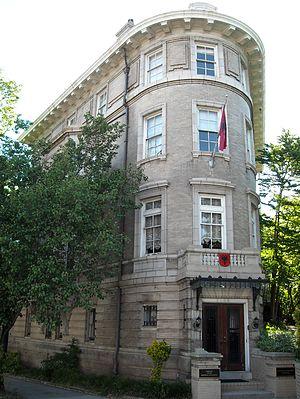
Voici les représentations diplomatiques de l'Albanie à l'étranger :